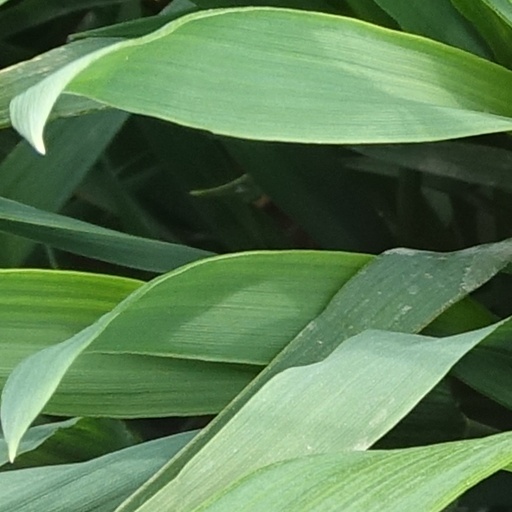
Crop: wheat